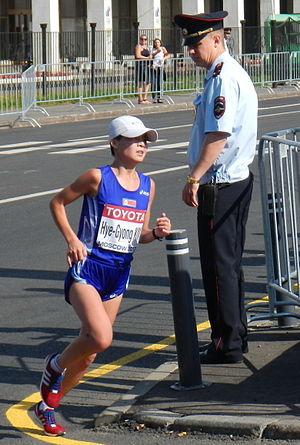
La marathonienne Kim Hye-Gyong lors de l'édition des Championnats du Monde de Moscou 2013.
Kim Hye-gyong est une athlète nord-coréenne, spécialiste des courses de fond. Elle est la sœur jumelle de Kim Hye-song.